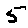
Label: 5